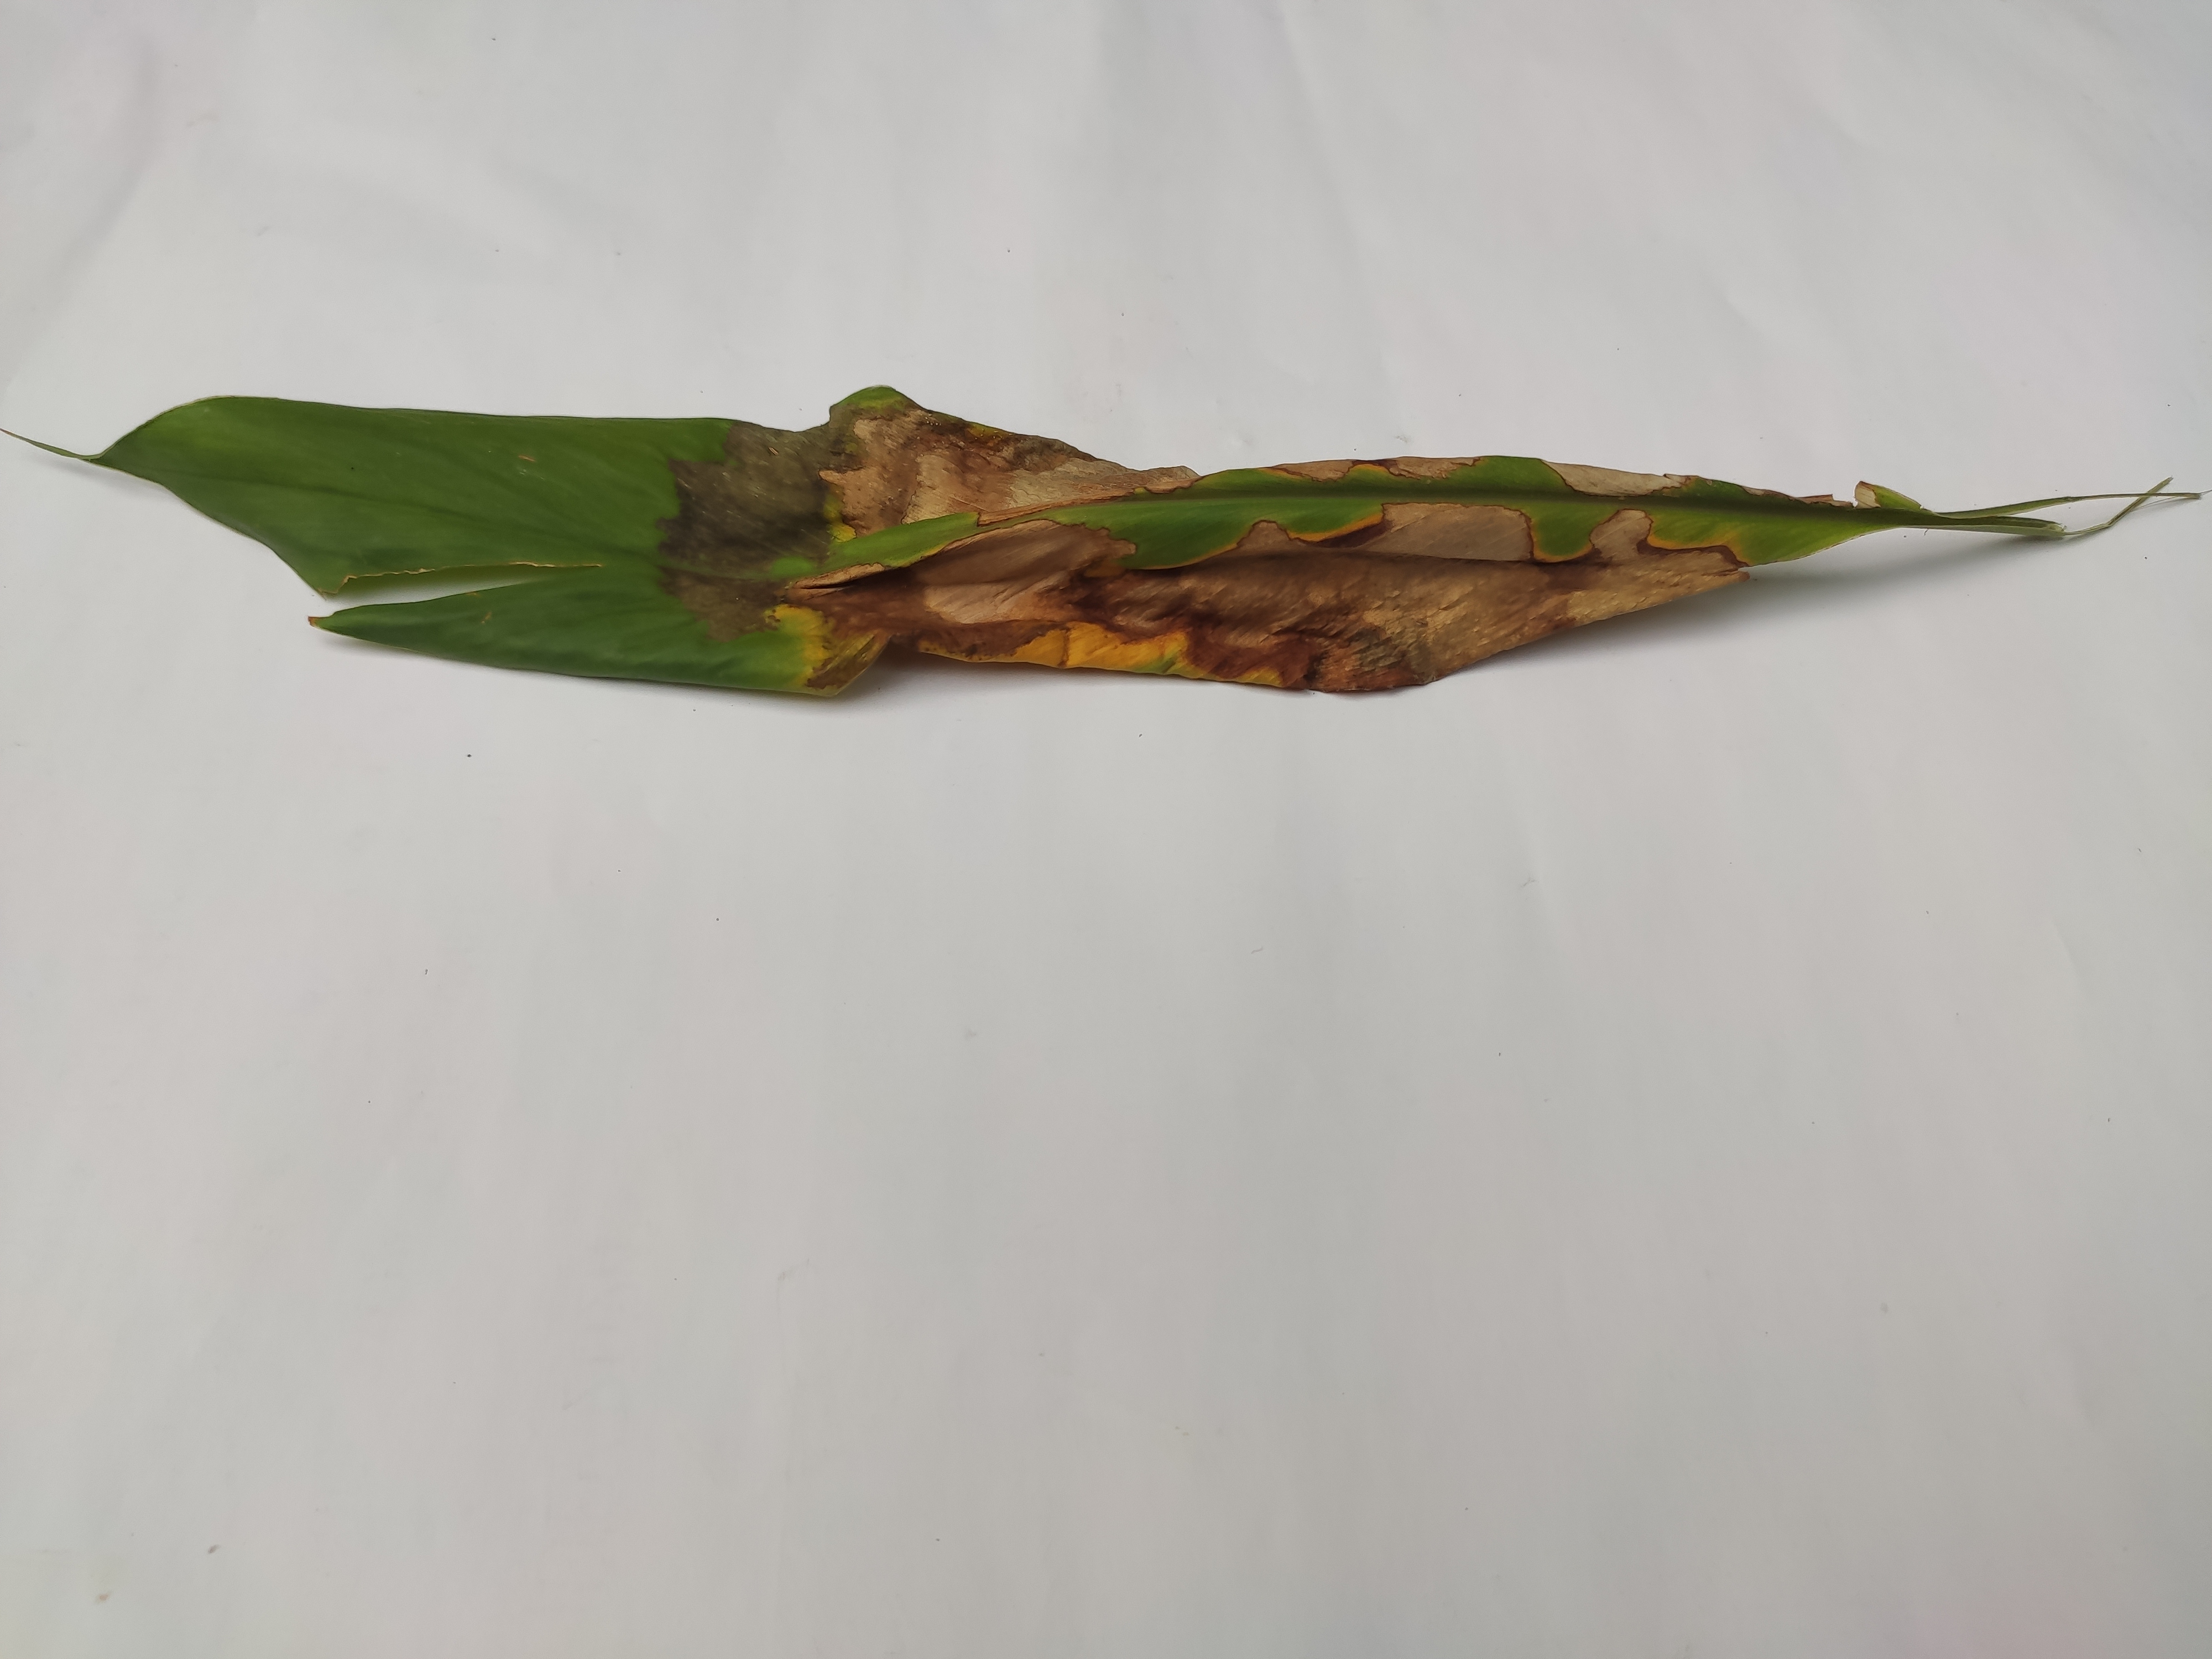
Label: Blotch